Education in Cuba

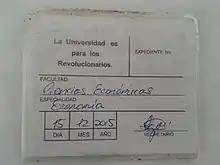
A Cuban college membership card depicting the phrase "La Universidad es para los Revolucionarios" (Spanish for: "University is for the Revolutionares") in the upper left corner.

A 1998 study by UNESCO reported that Cuban students showed a high level of educational achievement. Cuban third and fourth graders scored 350 points, 100 points above the regional average in tests of basic language and mathematics skills. The report indicated that the test achievement of the lower half of students in Cuba was significant higher than the test achievement of the upper half of students in other Central and South American countries in the study group.